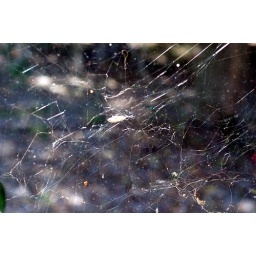
First web on kitchen window in 2008